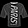
Label: T - shirt / top